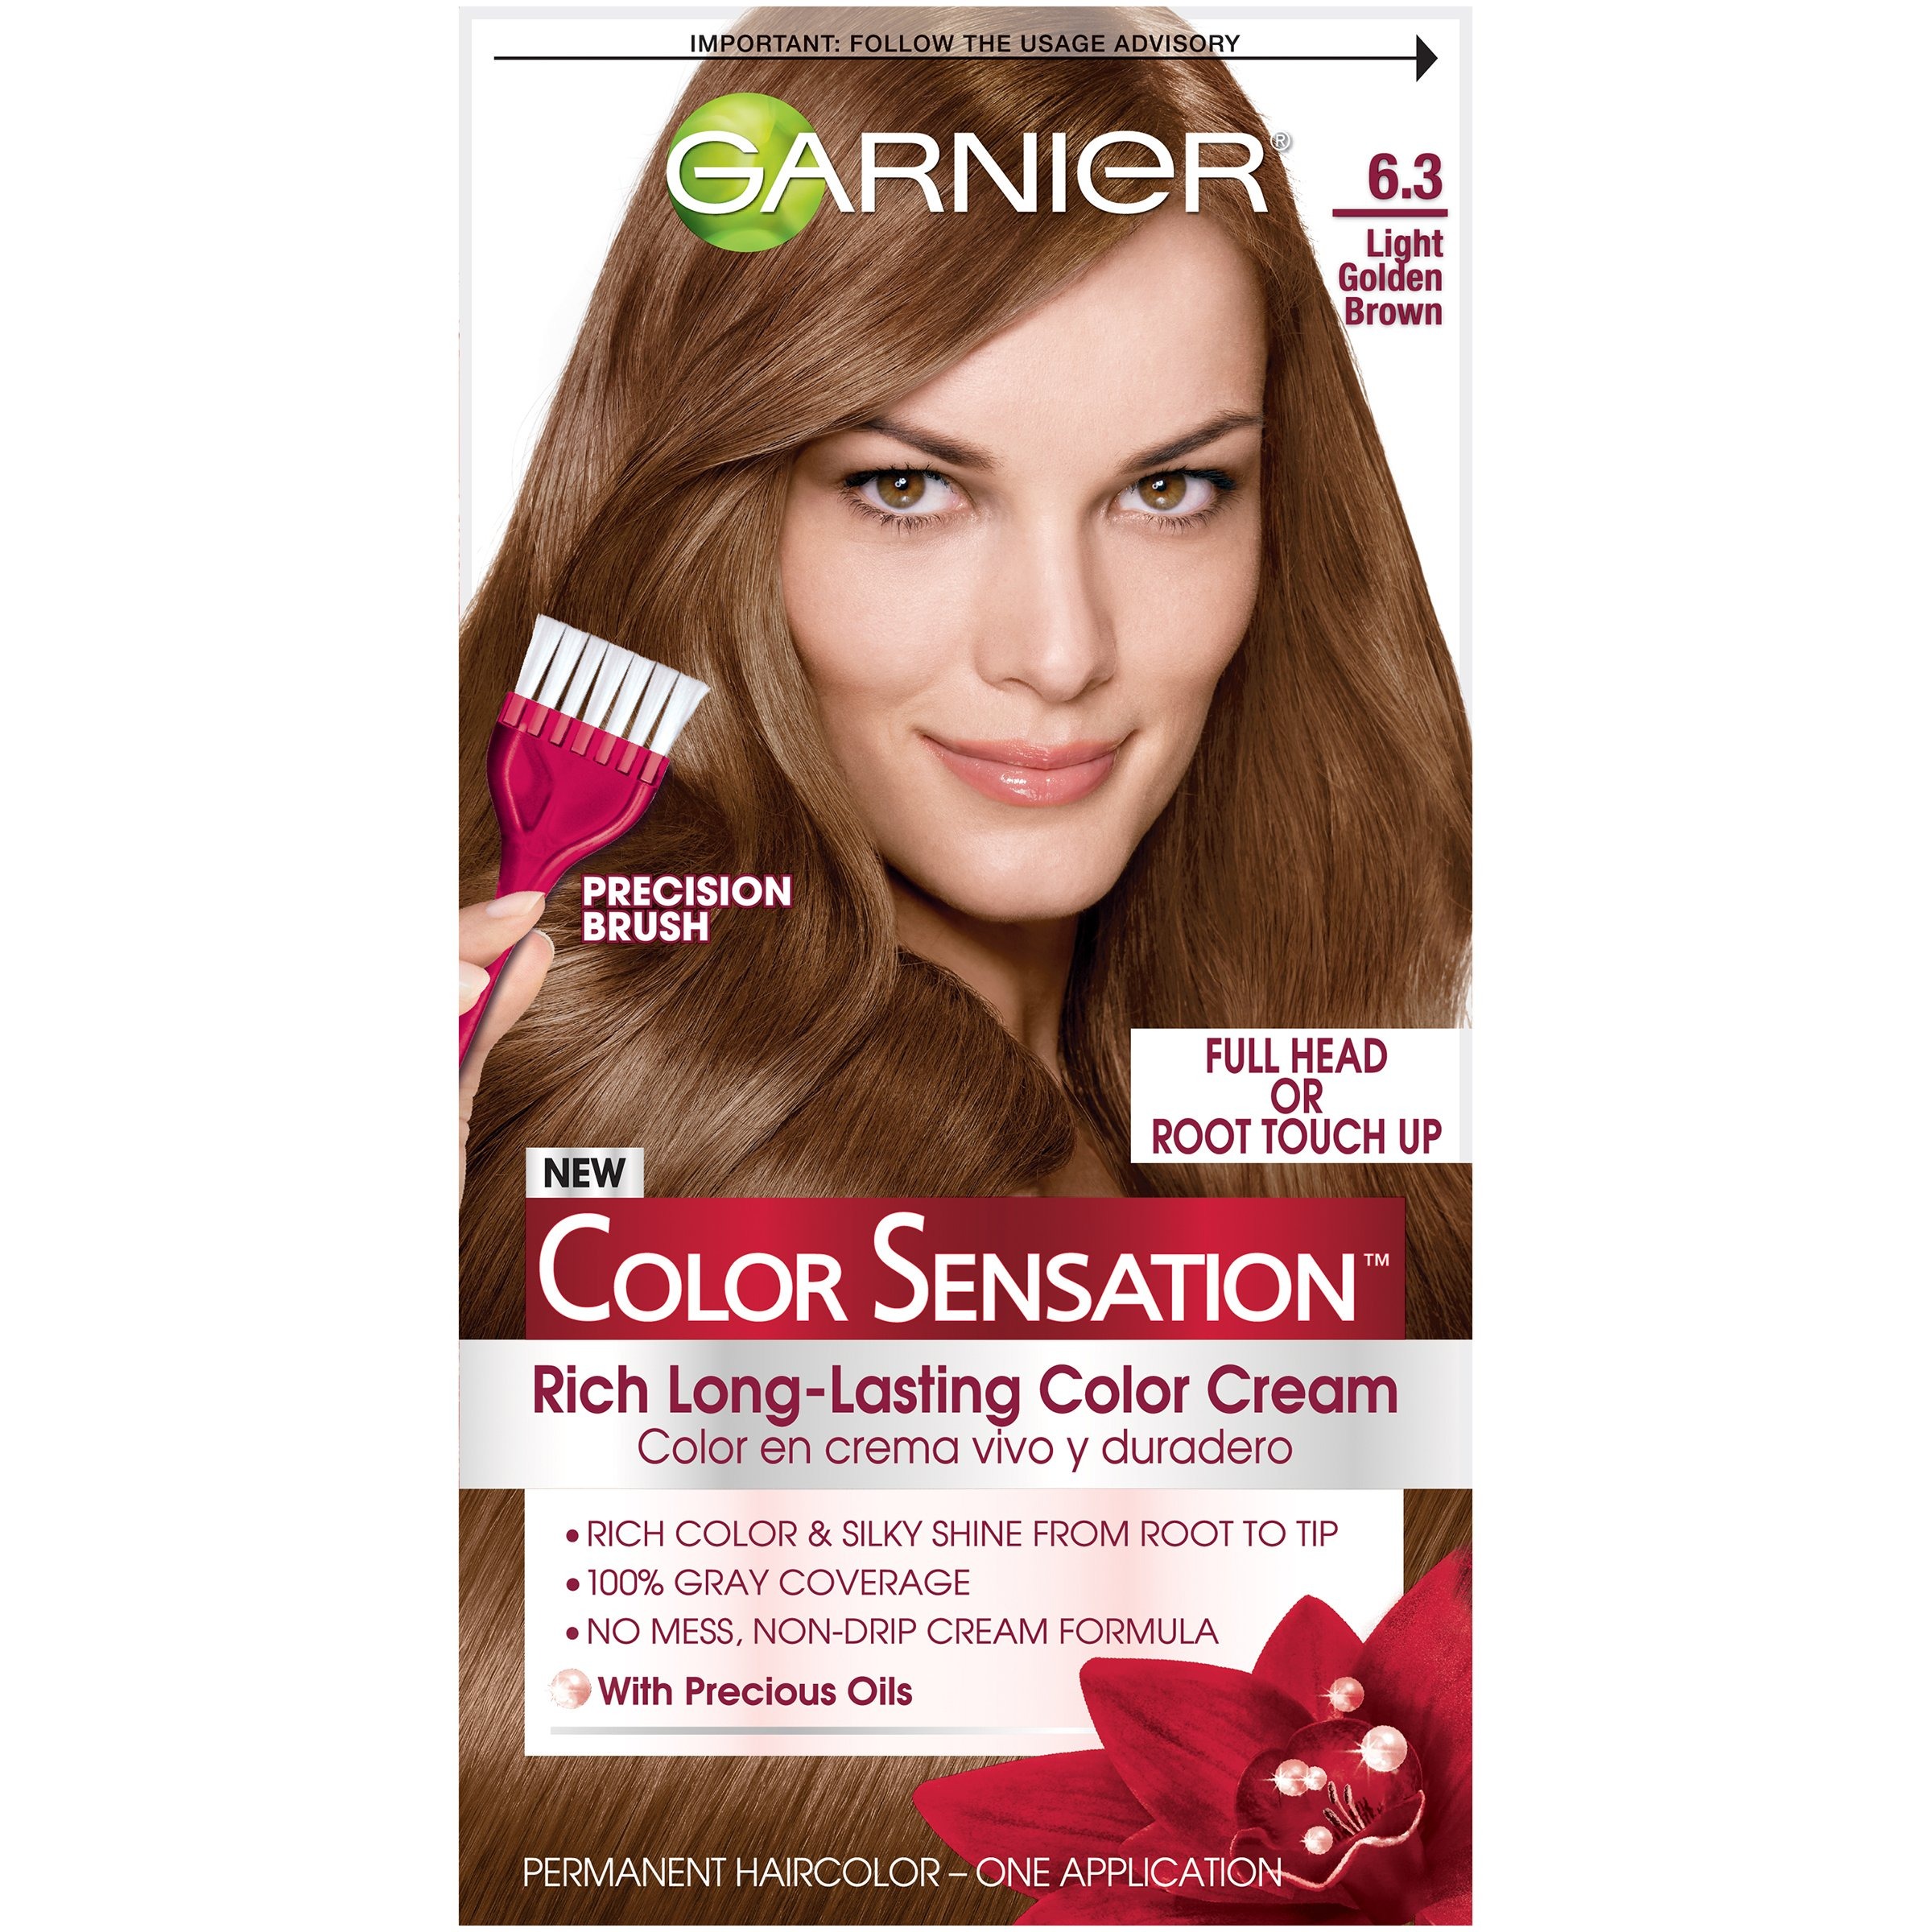
Item Name: Garnier Hair Color Sensation Rich Long-Lasting Cream, 6.3 Light Golden Brown
Bullet Point 1: Rich, long-lasting color cream with multi-dimensional pigments for sensational color
Bullet Point 2: Intense shine from root-to-tip, with precious oils
Bullet Point 3: Each box includes a brush for the most precise application, and has 65% more conditioner than the leading value brand
Value: 1.0
Unit: Count

Price: 3.97